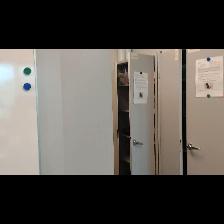
Label: NonHuman